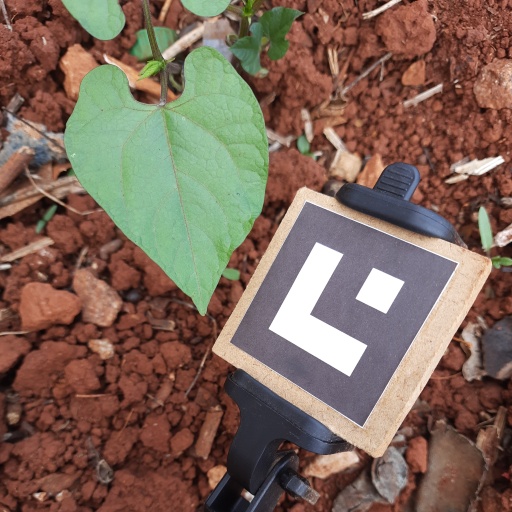
Observations: flat surface, no eating holes, under cloudy sky